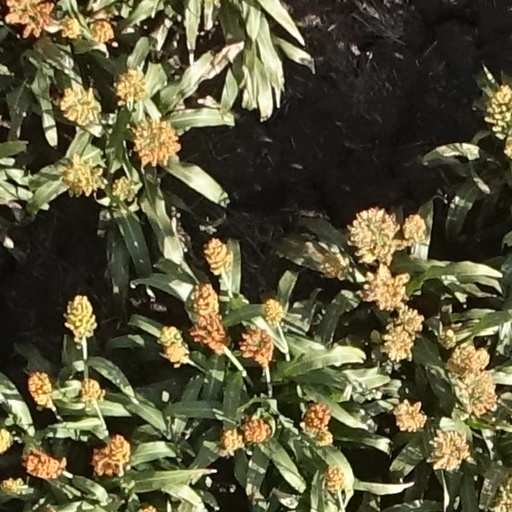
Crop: sorghum